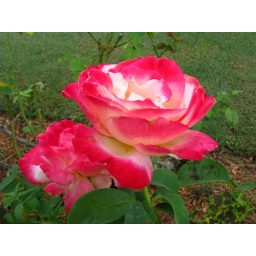
Located in the plaza rose garden between cinderella's castle and tomorrowland